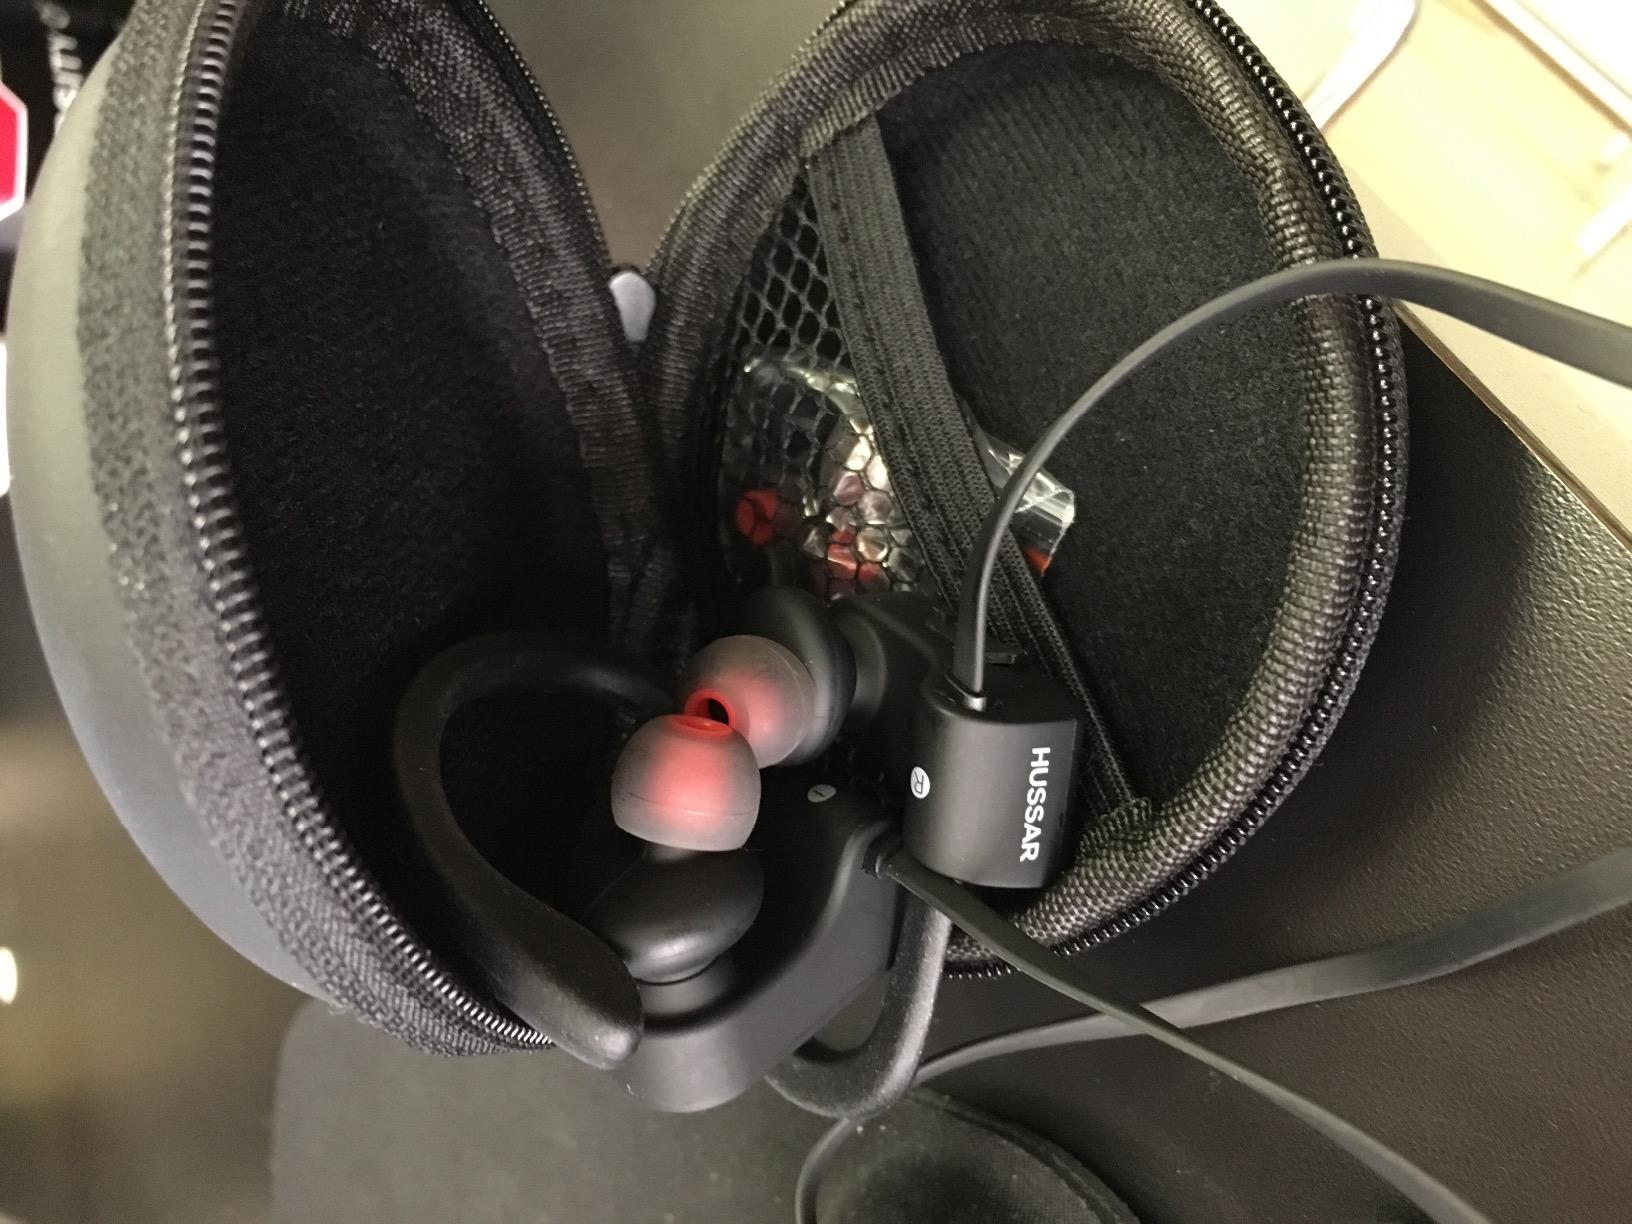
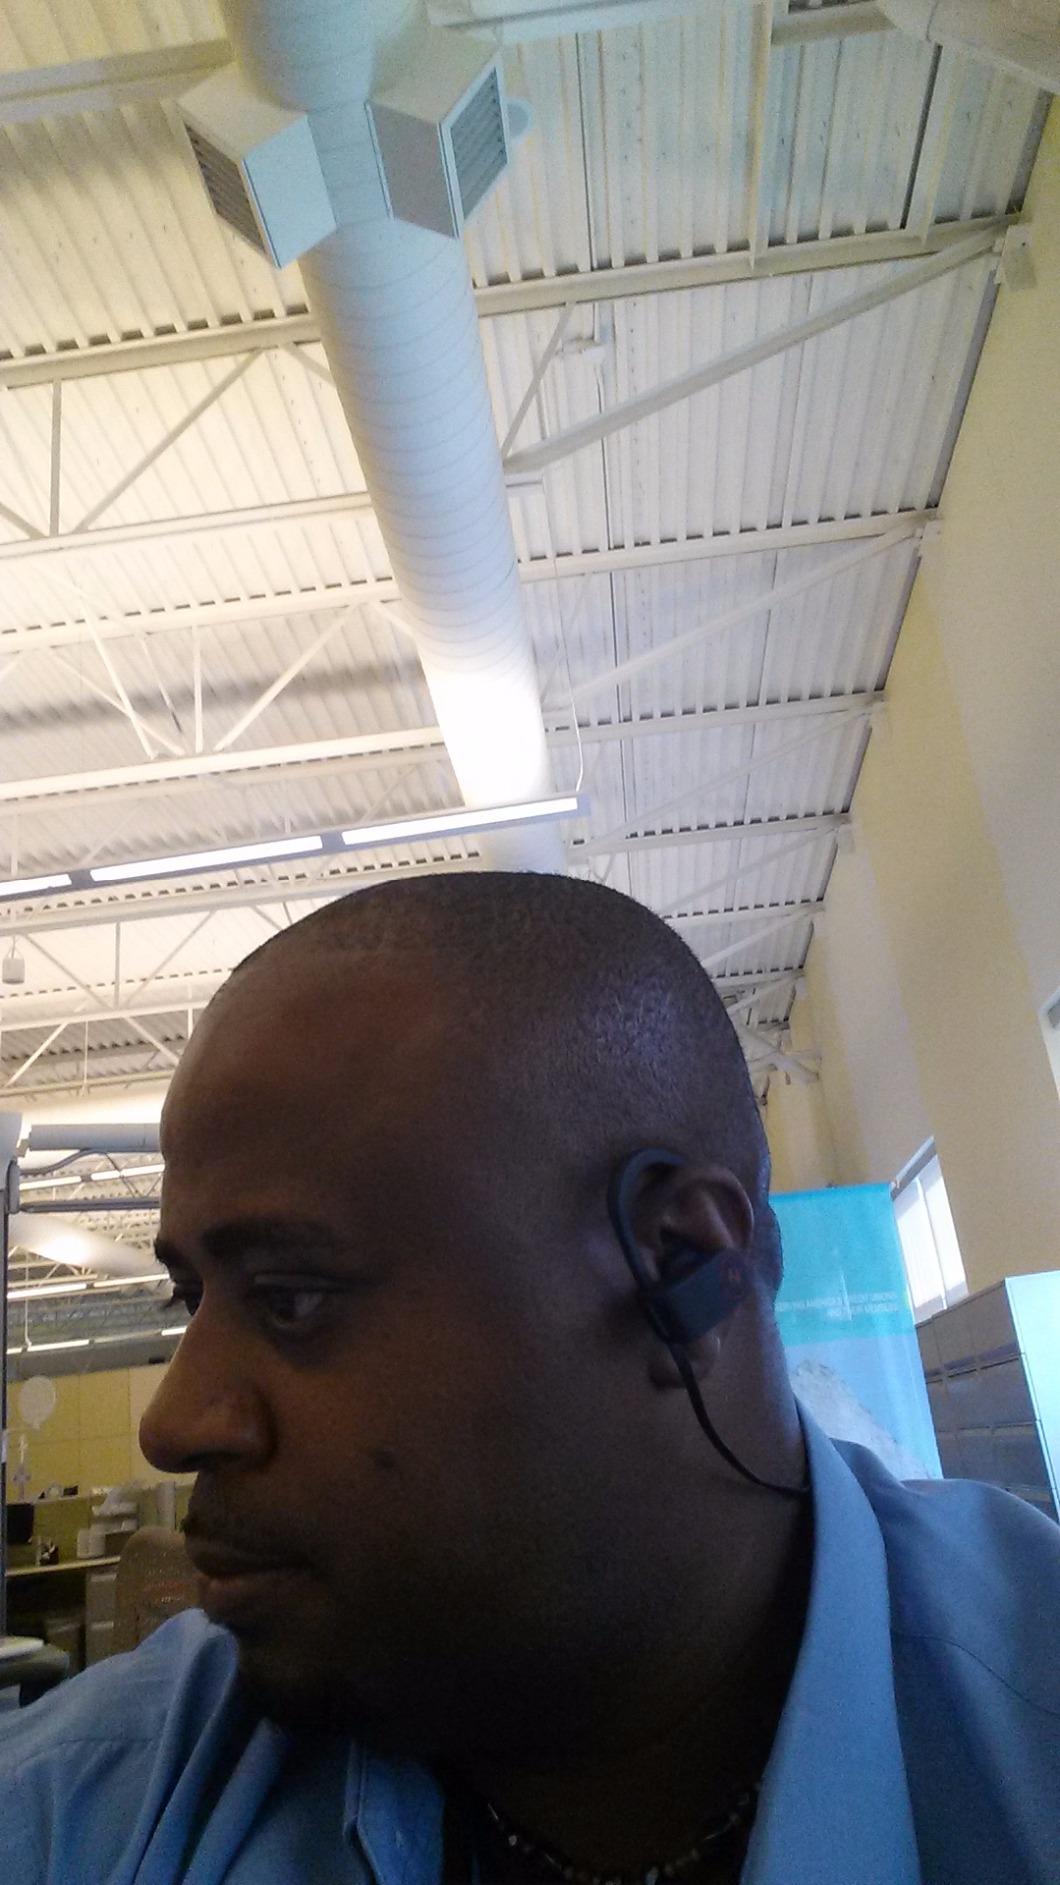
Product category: headphones
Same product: yes